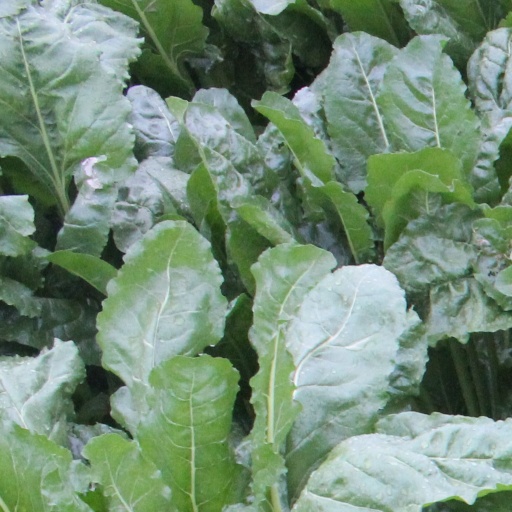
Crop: sugar beet